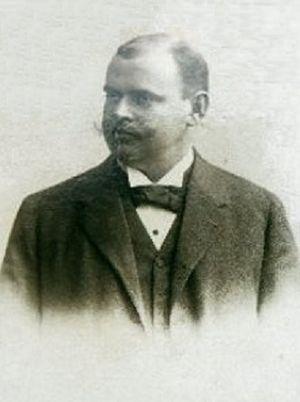
Heinrich Bolten-Baeckers ou Heinz Bolten-Backers, est un compositeur, scénariste, réalisateur et producteur allemand.